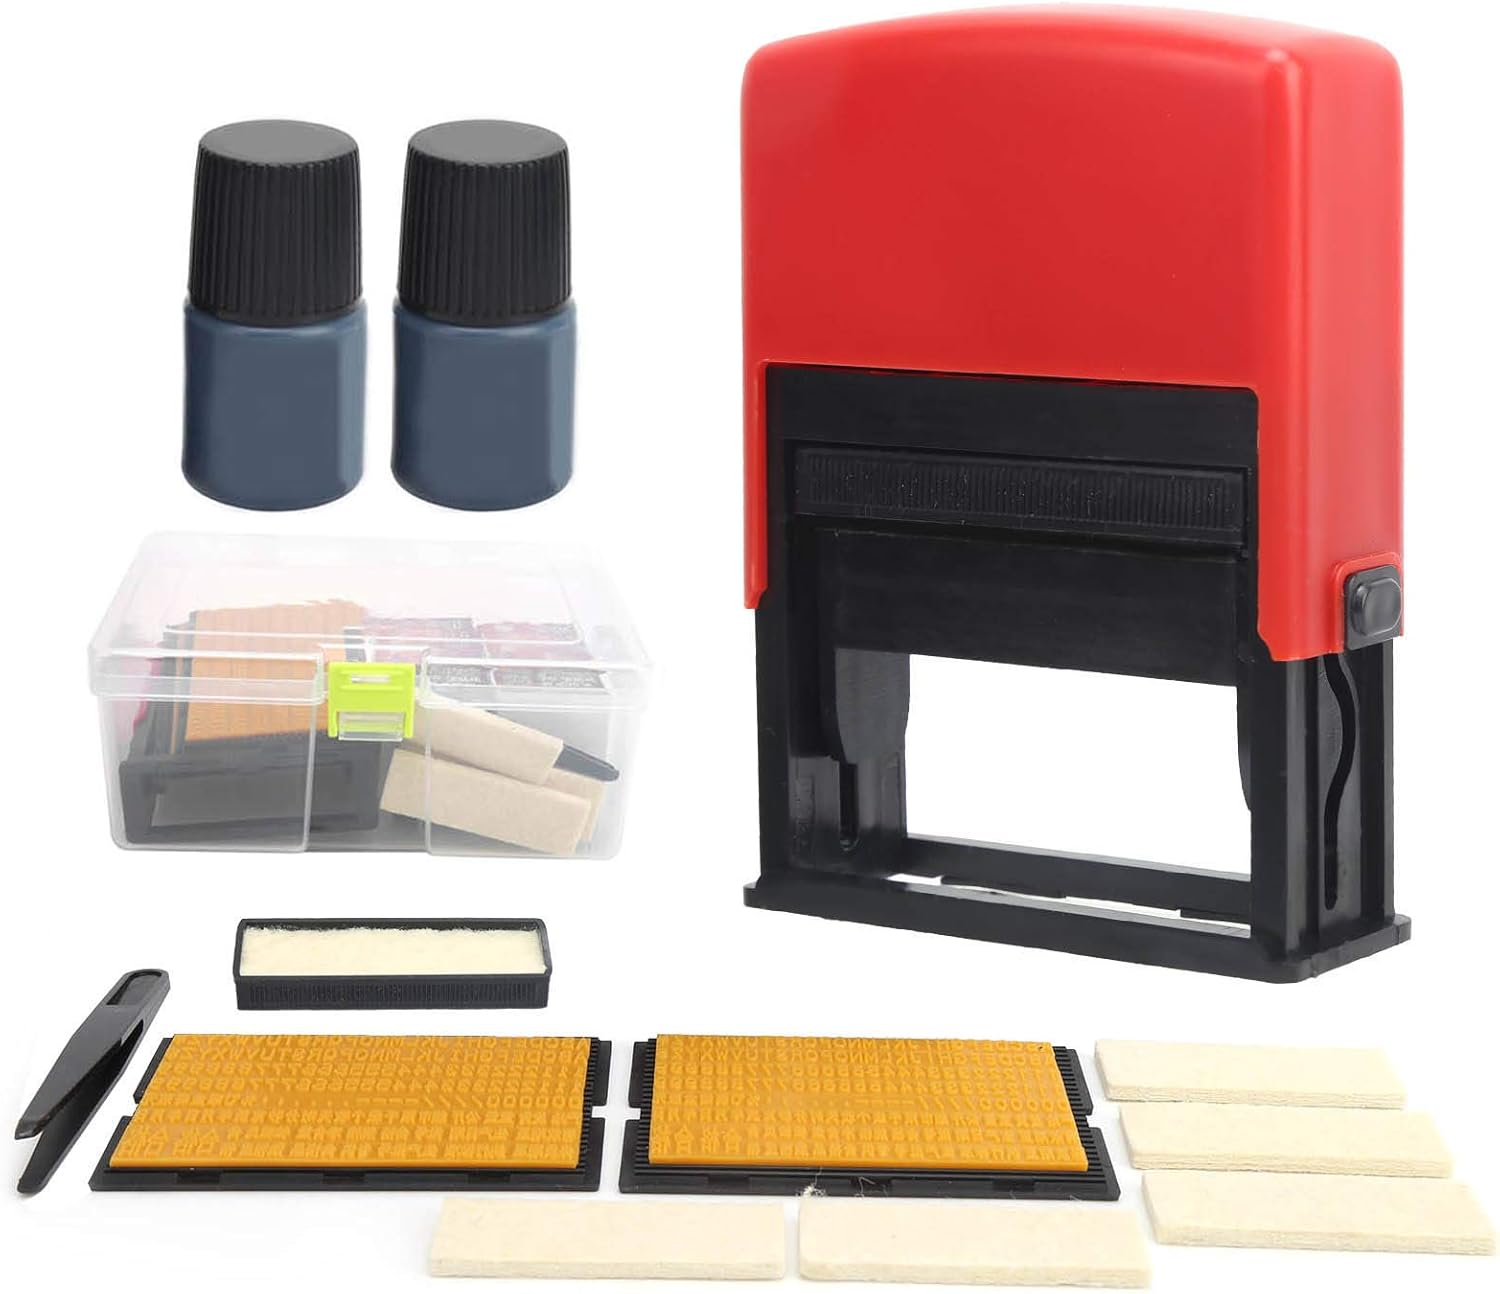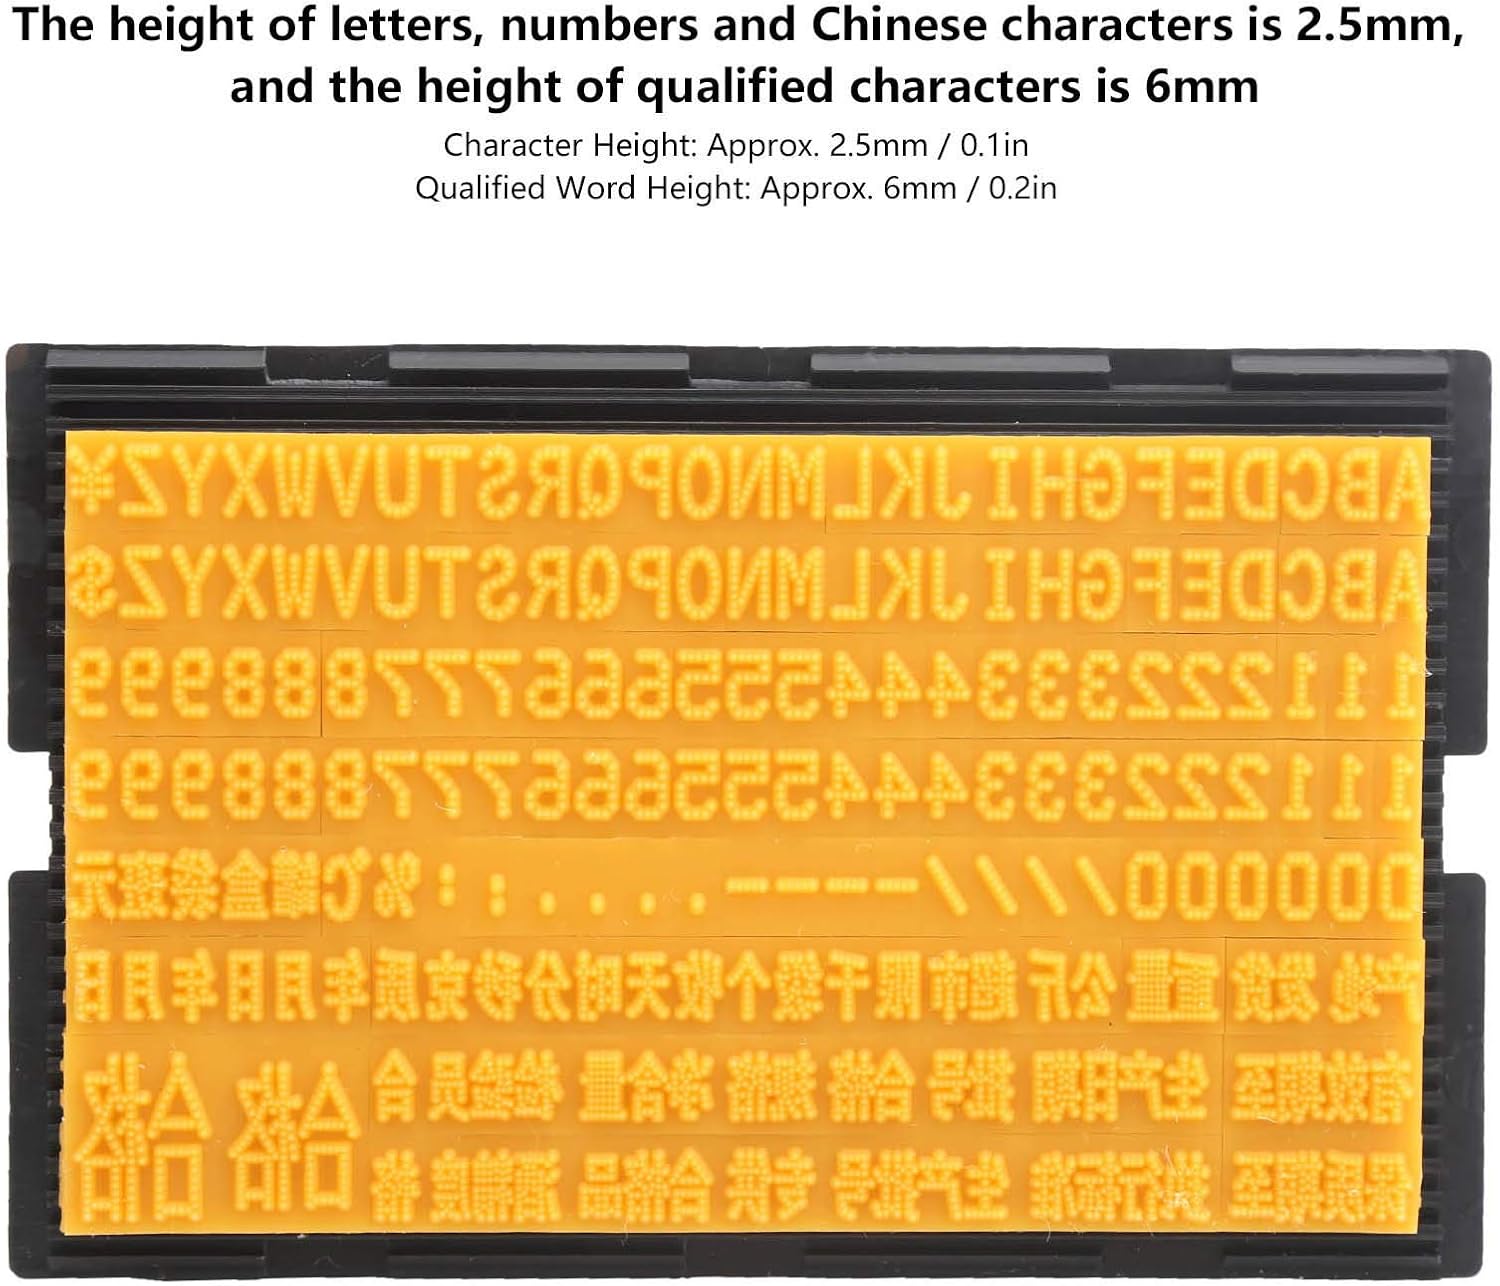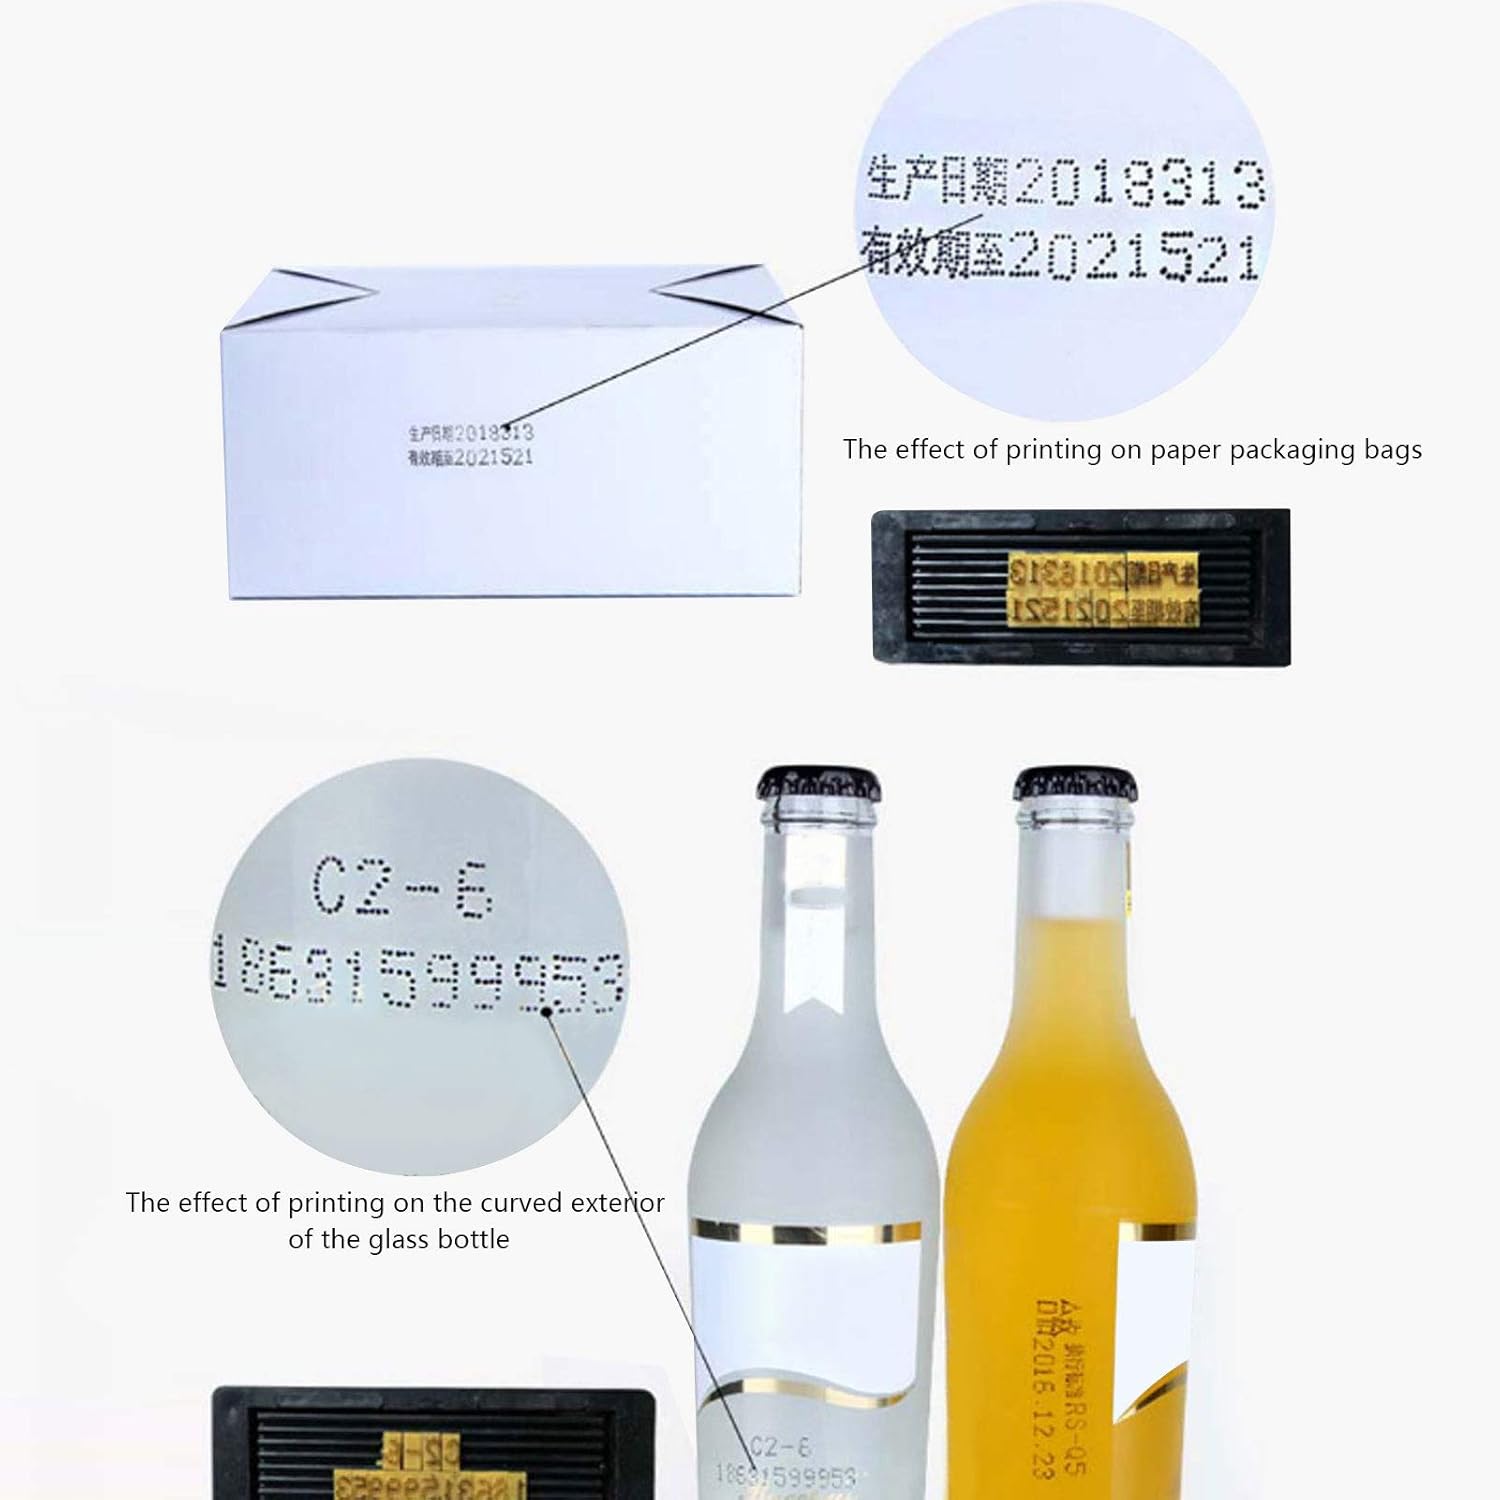
Expiry Date Printer, Handheld Production Date Stamp Machine, Date Label Machine Manual Ink Stamping Printing Coding Machine, for Flat, Concave, Curved Surfaces
Category: All Electronics
Expiry Date Printer, Handheld Production Date Stamp Machine, Date Label Machine Manual Ink Stamping Printing Coding Machine, for Flat, Concave, Curved Surfaces Feature: 1. Made of steel and plastic, ABS non-toxic material, and has a long service life. 2. The ink of the coding machine adopts special quick-drying ink, which will not fade in 10 seconds. 3. Suitable for printing a variety of object surfaces, a variety of models are suitable for different plane coding, flat, concave and curved surfaces can be easily dealt. 4. With high-definition dotting font version, the card slot font version is firmer and faster, and the font version is spliced at will. 5. The manual date coding stamp machine adds non-slip strips to make printing clearer. Specification: Item Type: Date Coding Machine Model: B4 Character Height: Approx. 4mm / 0.2in (with slight error) Qualified Word Height: Approx. 10mm / 0.4in Font: Physicalfont, virtual Material: ABS, high hardness plastic Print Section: Various planes and surfaces Word Version Principle: Card slot type Size: Approx. 112 x 83 x 30mm / 4.4 x 3.3 x 1.2in The Term Of The Font: The validity period of the font is 10 yearsHow To Use: 1. Gently press the body to remove the ink cartridge. 2. Add ink evenly on the ink pad. 3. Gently press the body to put the ink cartridge back. 4. Use tweezers to remove the date you want to print. 5. Use tweezers to put the word board on the printing table. 6. Gently press the body to print. Package List: 1 x Coding Machine 2 x Ink 5 x Ink Pad 2 x HD Dotting Font Version (physicalfont, virtual) 1 x Ink Box 1 x Tweezers
Features: 【Date coding machine 】Made of environmentally friendly steel and plastic, ABS non-toxic material, and has a long service life. | 【Handheld coding machine - Quick-drying ink】The ink of the coding machine adopts special quick-drying ink, which will not fade in 10 seconds. | 【Application】Suitable for printing a variety of object surfaces, a variety of models are suitable for different plane coding, flat, concave and curved surfaces can be easily dealt. | 【Feature】With high‑definition dotting font version, the card slot font version is firmer and faster, and the font version is spliced at will. | 【Function】The manual date coding stamp machine adds non‑slip strips to make printing clearer.